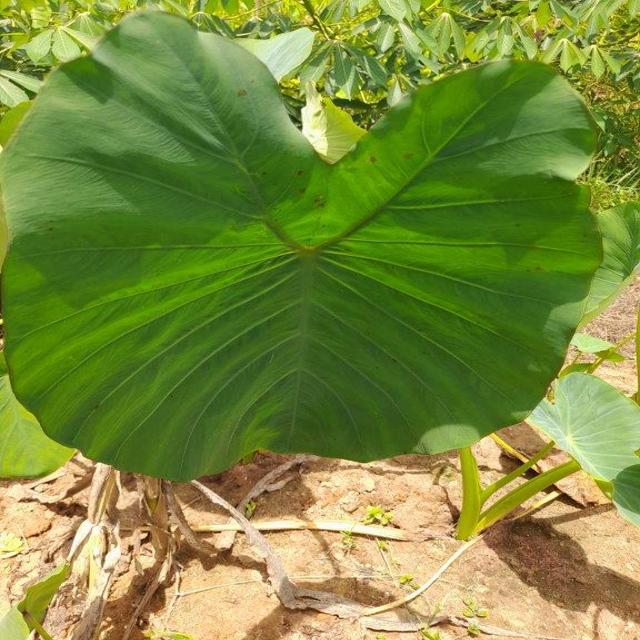
Label: Healthy